Amago Station

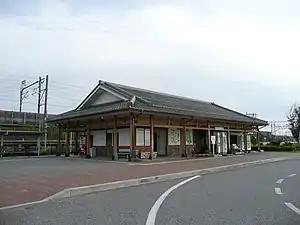
Amago Station in October 2007

is a passenger railway station in located in the town of Kōra, Shiga Prefecture, Japan, operated by the private railway operator Ohmi Railway.